Hen na Chishiki ni Kuwashii Kanojo Takayukashiki Sōko-san

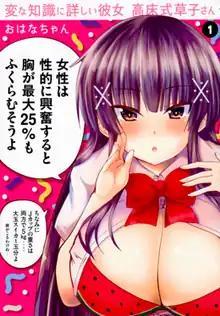
First volume cover

is a Japanese manga series written and illustrated by Ohana-chan. It was serialized in Kodansha's manga magazine "Weekly Young Magazine" from January 2018 to March 2020.